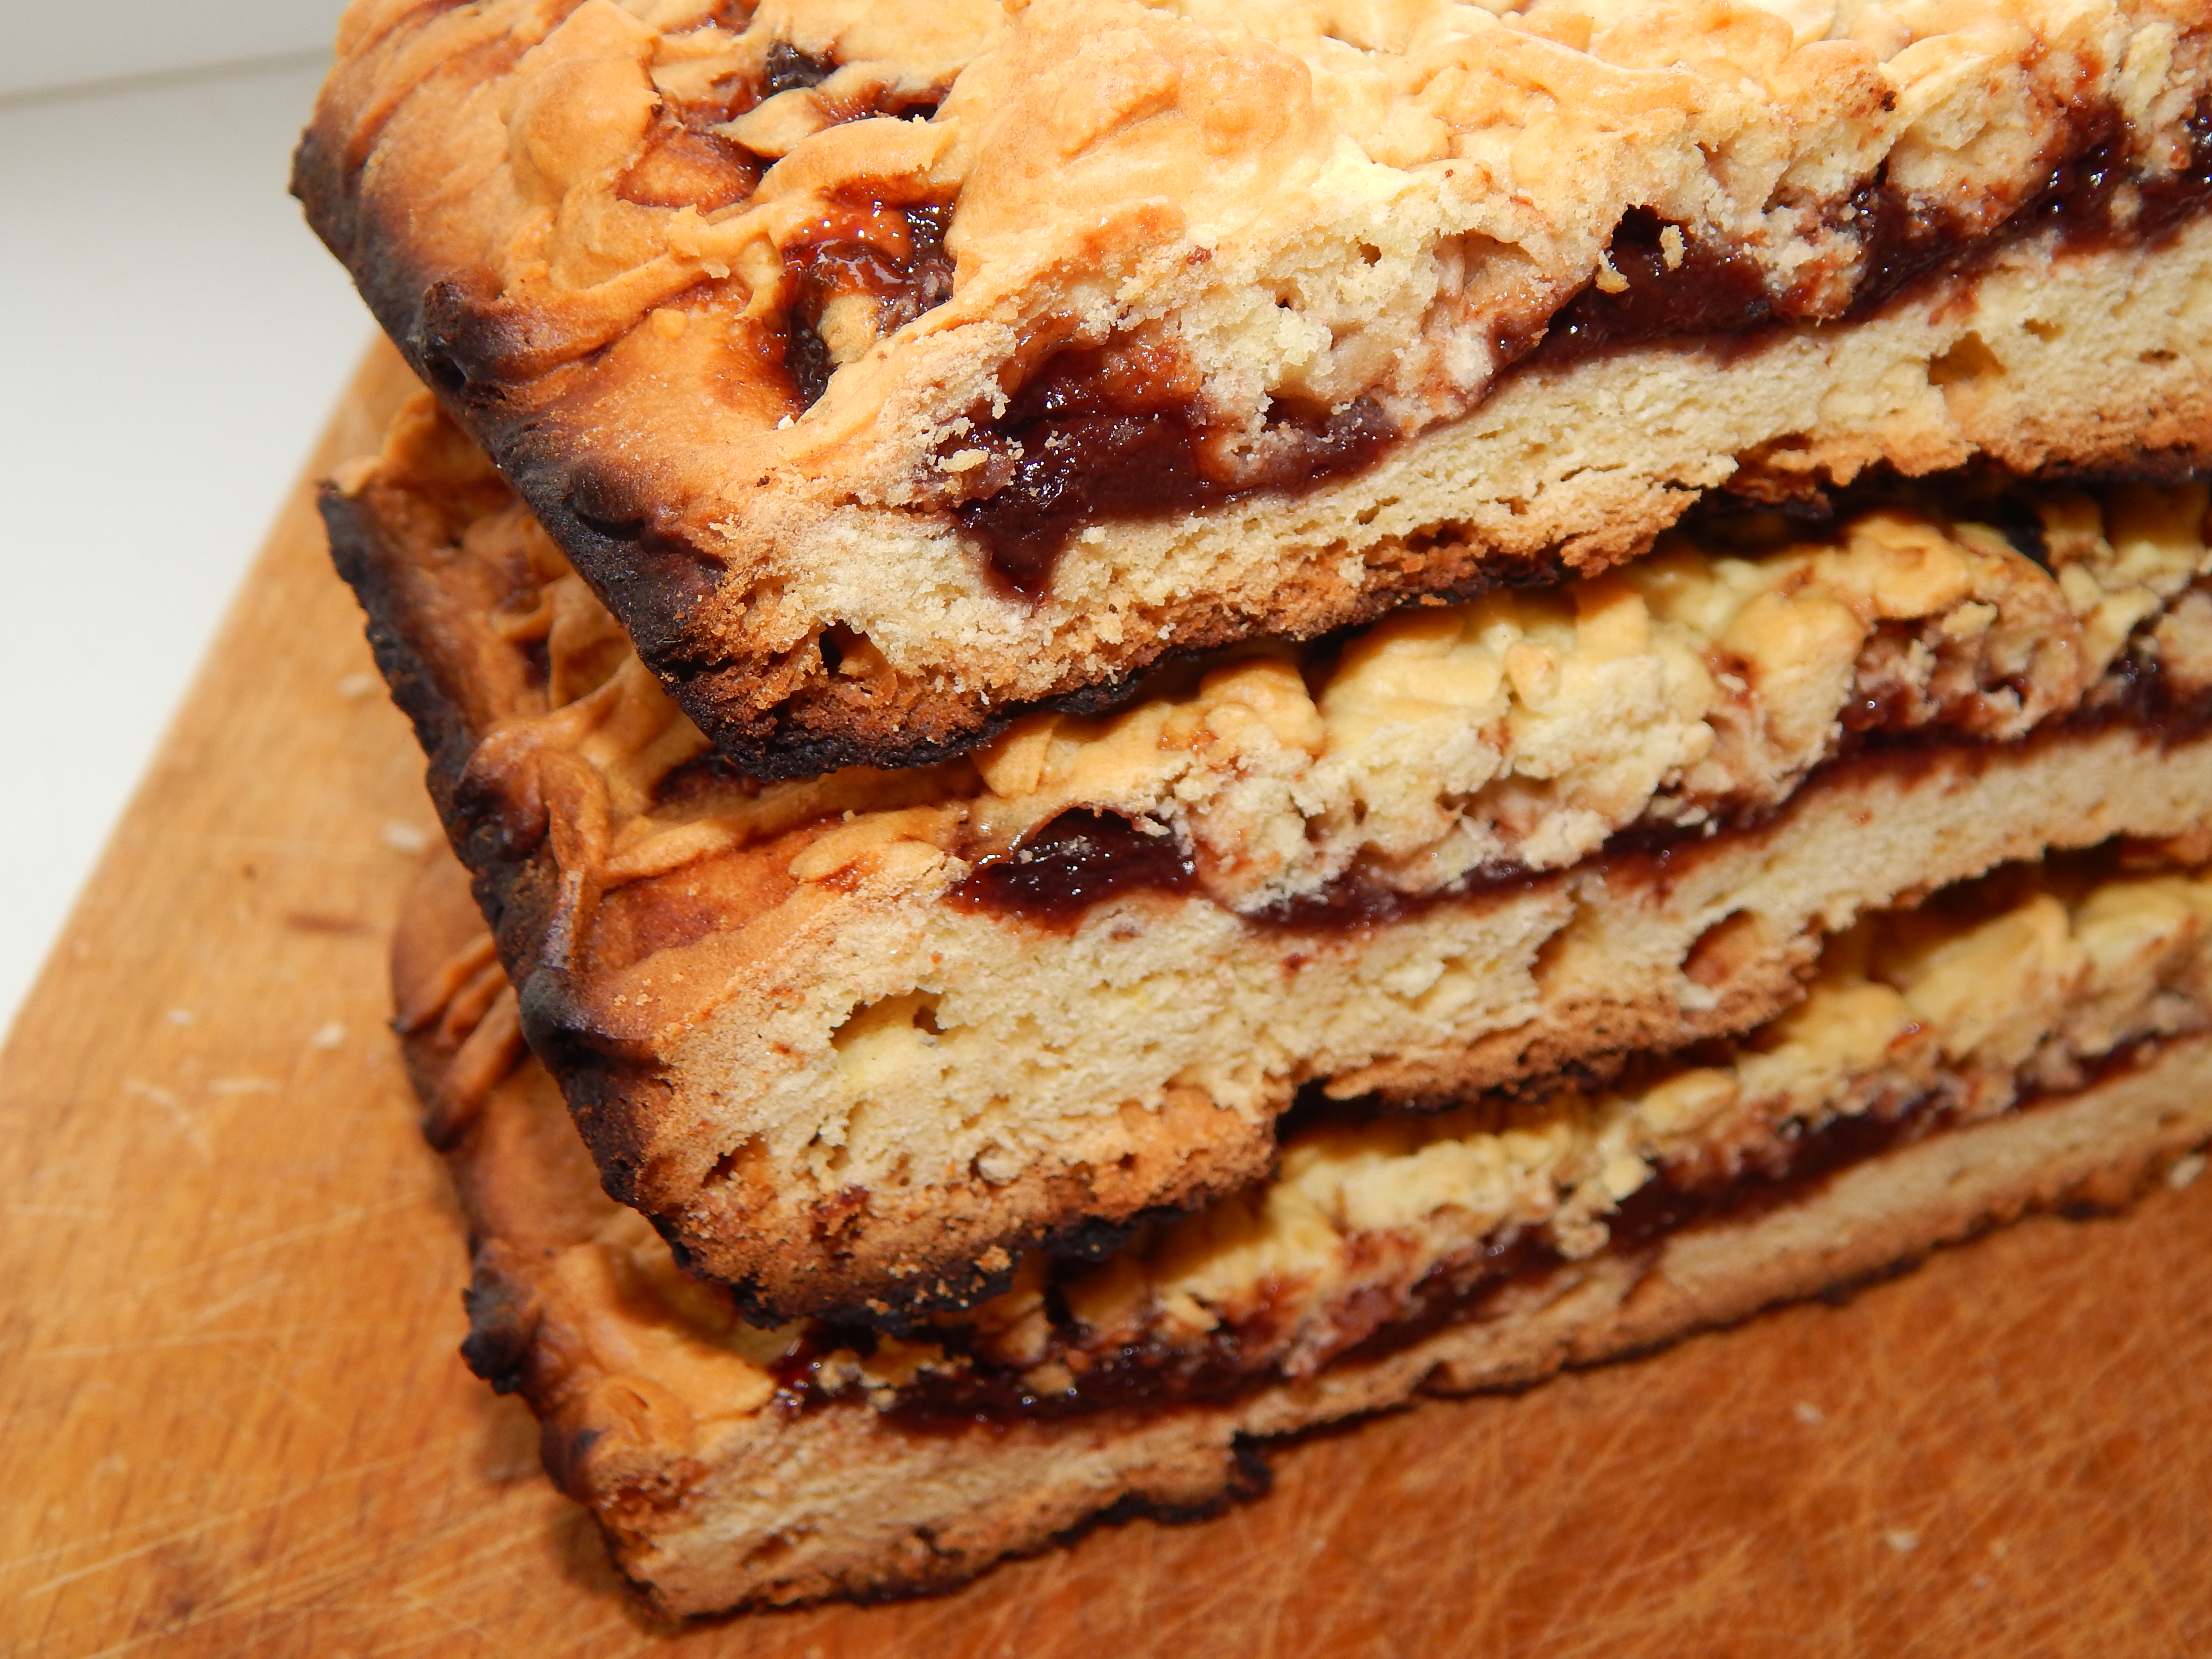
food, gourmet, fish, cooking, fresh, wine, fillet, background, healthy, cheese, white, skillet, gastronomy, meal, restaurant, dinner, delicatessen, salmon, cuisine, fine, plate, cooked, seafood, closeup, baked goods, baking, snack, american food